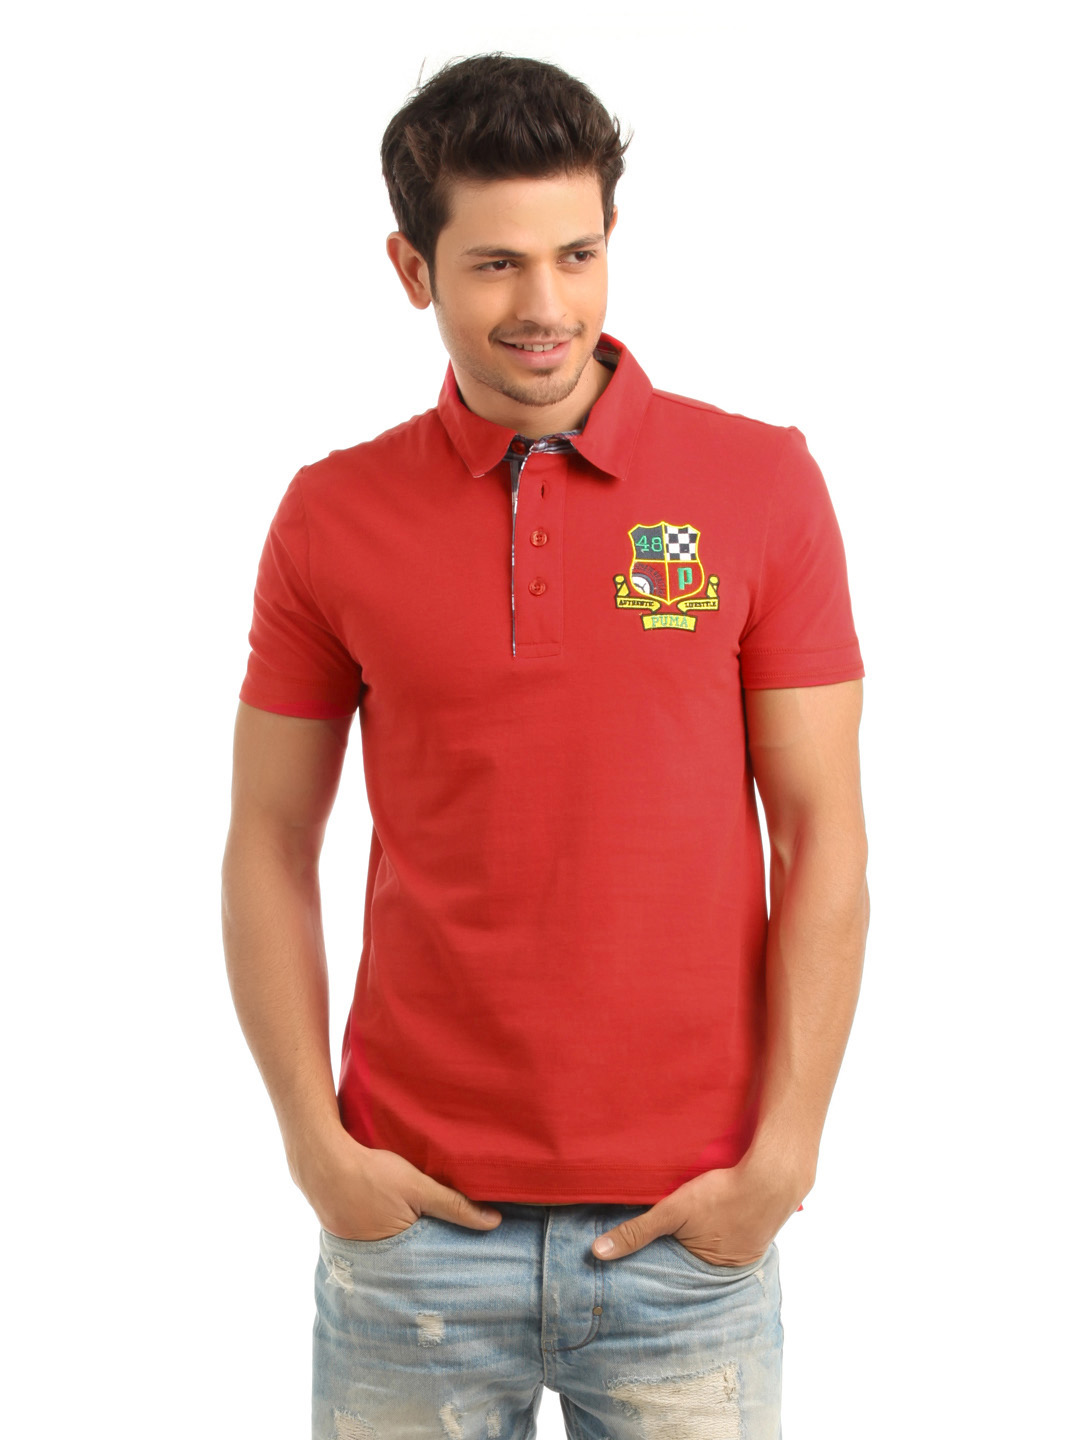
Puma Men Red Polo Neck T-shirt
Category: Apparel / Topwear / Tshirts
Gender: Men
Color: Red
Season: Summer 2012
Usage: Casual